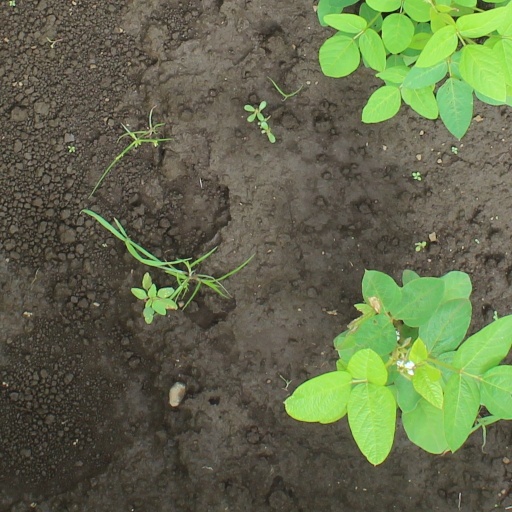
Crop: soybean